Heart of Dragon

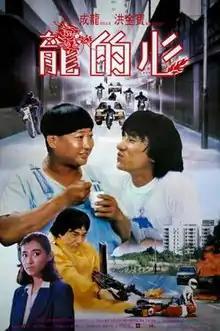
Film poster

Heart of Dragon, (Chinese: 龍的心) released in the United Kingdom as Heart of the Dragon, is a 1985 Hong Kong action drama film directed by Sammo Hung, who also starred in the lead role. The film co-stars Jackie Chan, Emily Chu and Mang Hoi. Yuen Biao, Yuen Wah, and Corey Yuen were among the action directors for the film.